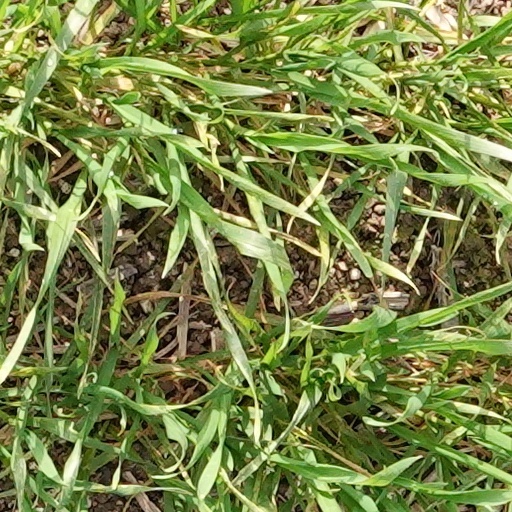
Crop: wheat